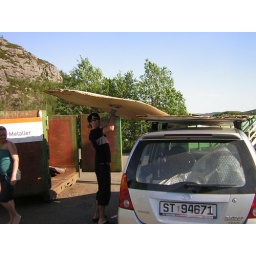
I think it`s funny how the girl walking by seems so bothered by me.